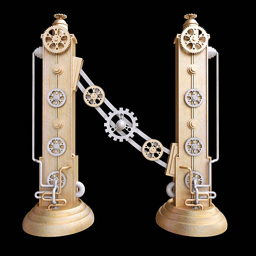
mechanical alphabet made from iron on a black background